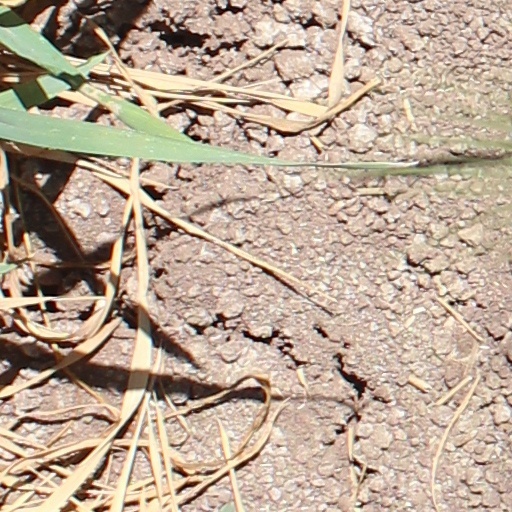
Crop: wheat